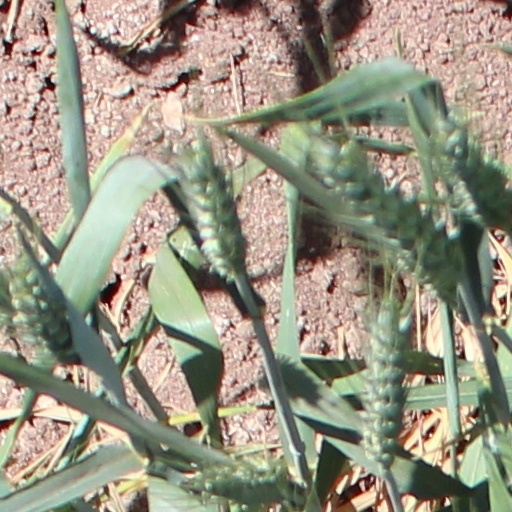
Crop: wheat